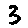
Label: 3